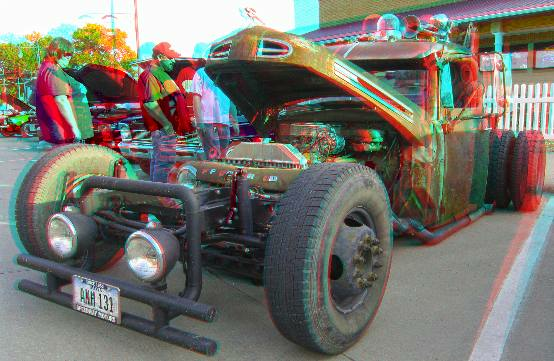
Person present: Yes